Anne Birk

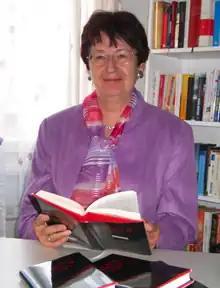
Anne Birk presenting her book 'Examen 68' (2008)

Rosemarie Schumacher was the daughter of a school teacher. She grew up in Tuttlingen, Germany. She then studied German and English language and literature and became a grammar school teacher in Esslingen, where she lived from 1969 onwards. Around 1980 she began writing. Anne Birk used the maiden name of her mother as her nom de plume.